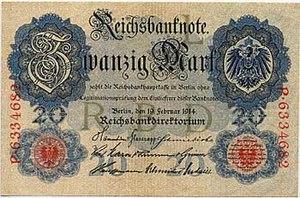
Le mark-or, officiellement nommé simplement mark, en allemand Goldmark et Mark respectivement, en abrégé Mk ou ℳ -, était la monnaie de compte utilisée dans l'Empire allemand entre 1873 et 1914. Il remplaça les diverses monnaies locales en usage avant l'unité allemande.